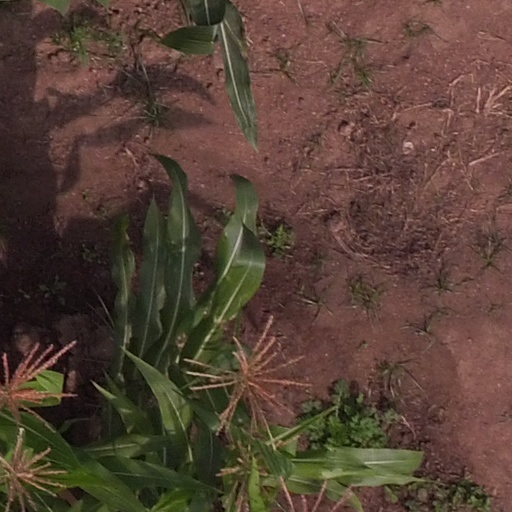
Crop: maize; corn